Marble gun

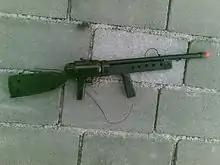
A variant of marble gun

A marble gun is a type of an improvised caseless firearm that shoots marbles, through gas pressure from the ignition of denatured alcohol. They are mainly used to shoot birds or for home defense use.